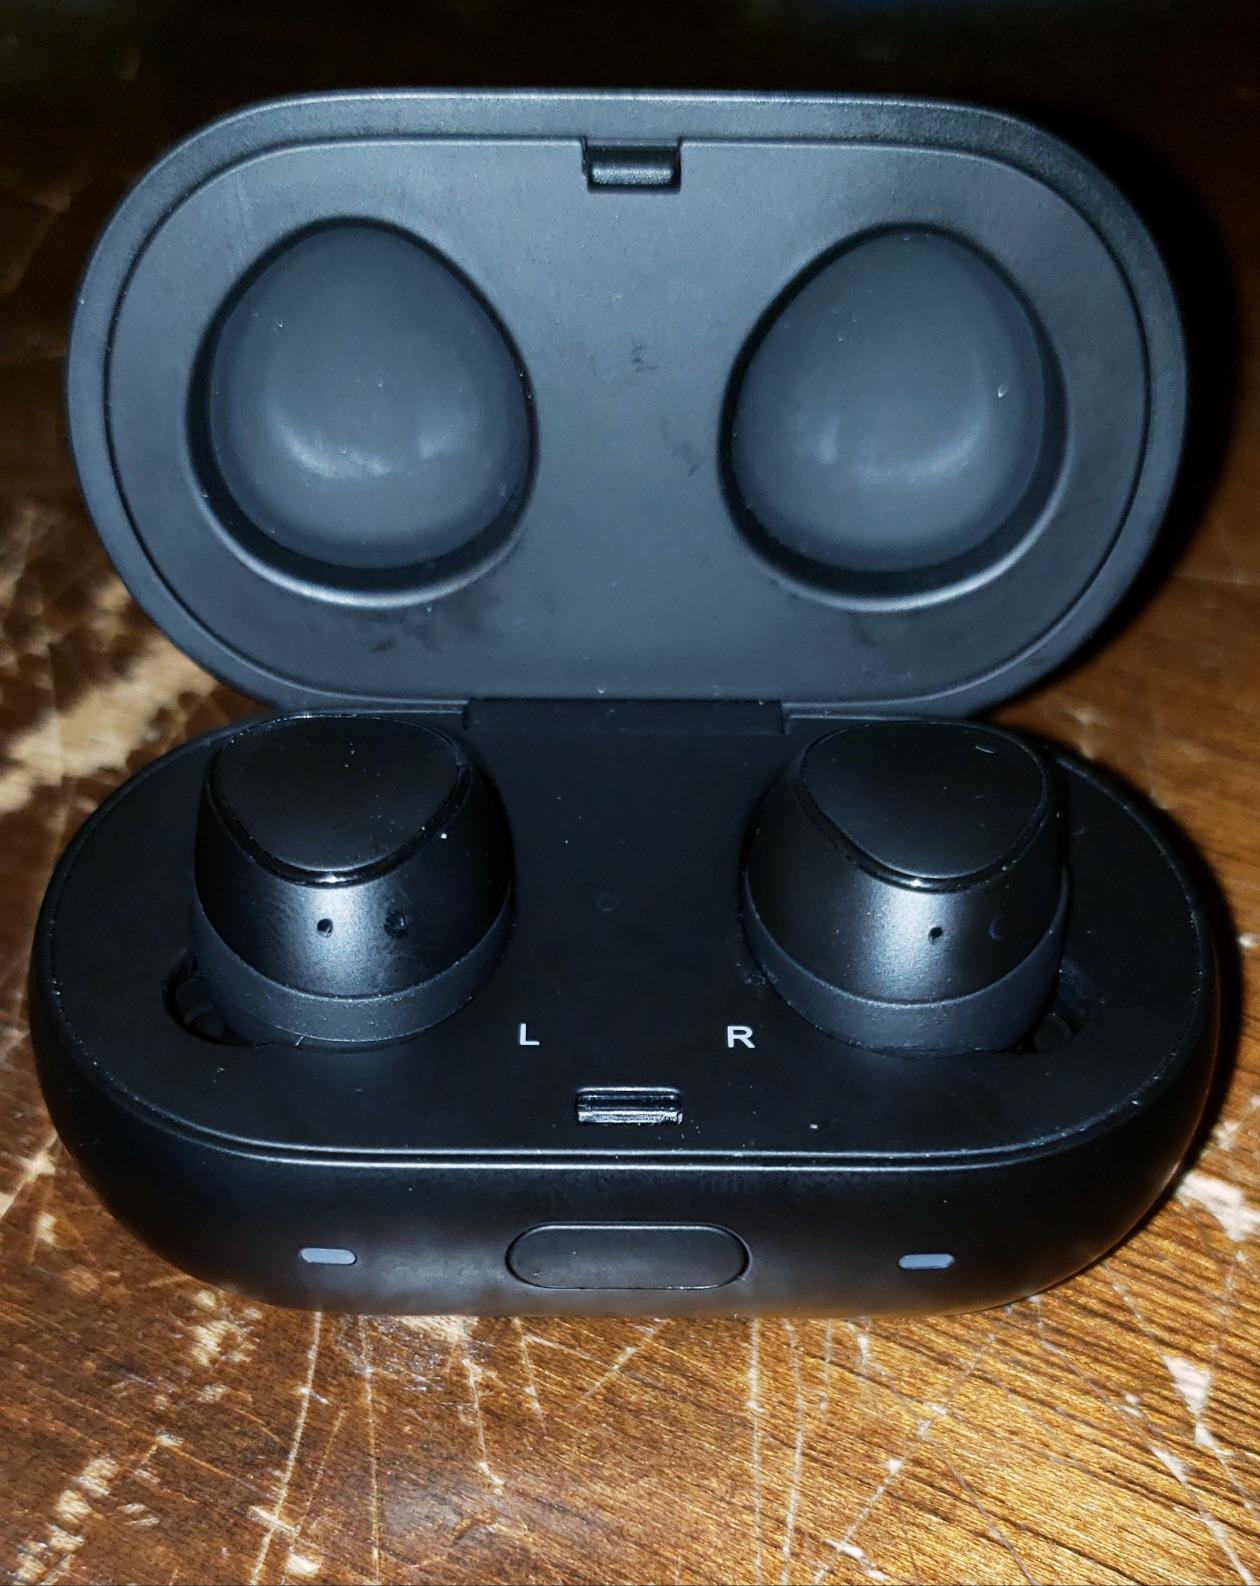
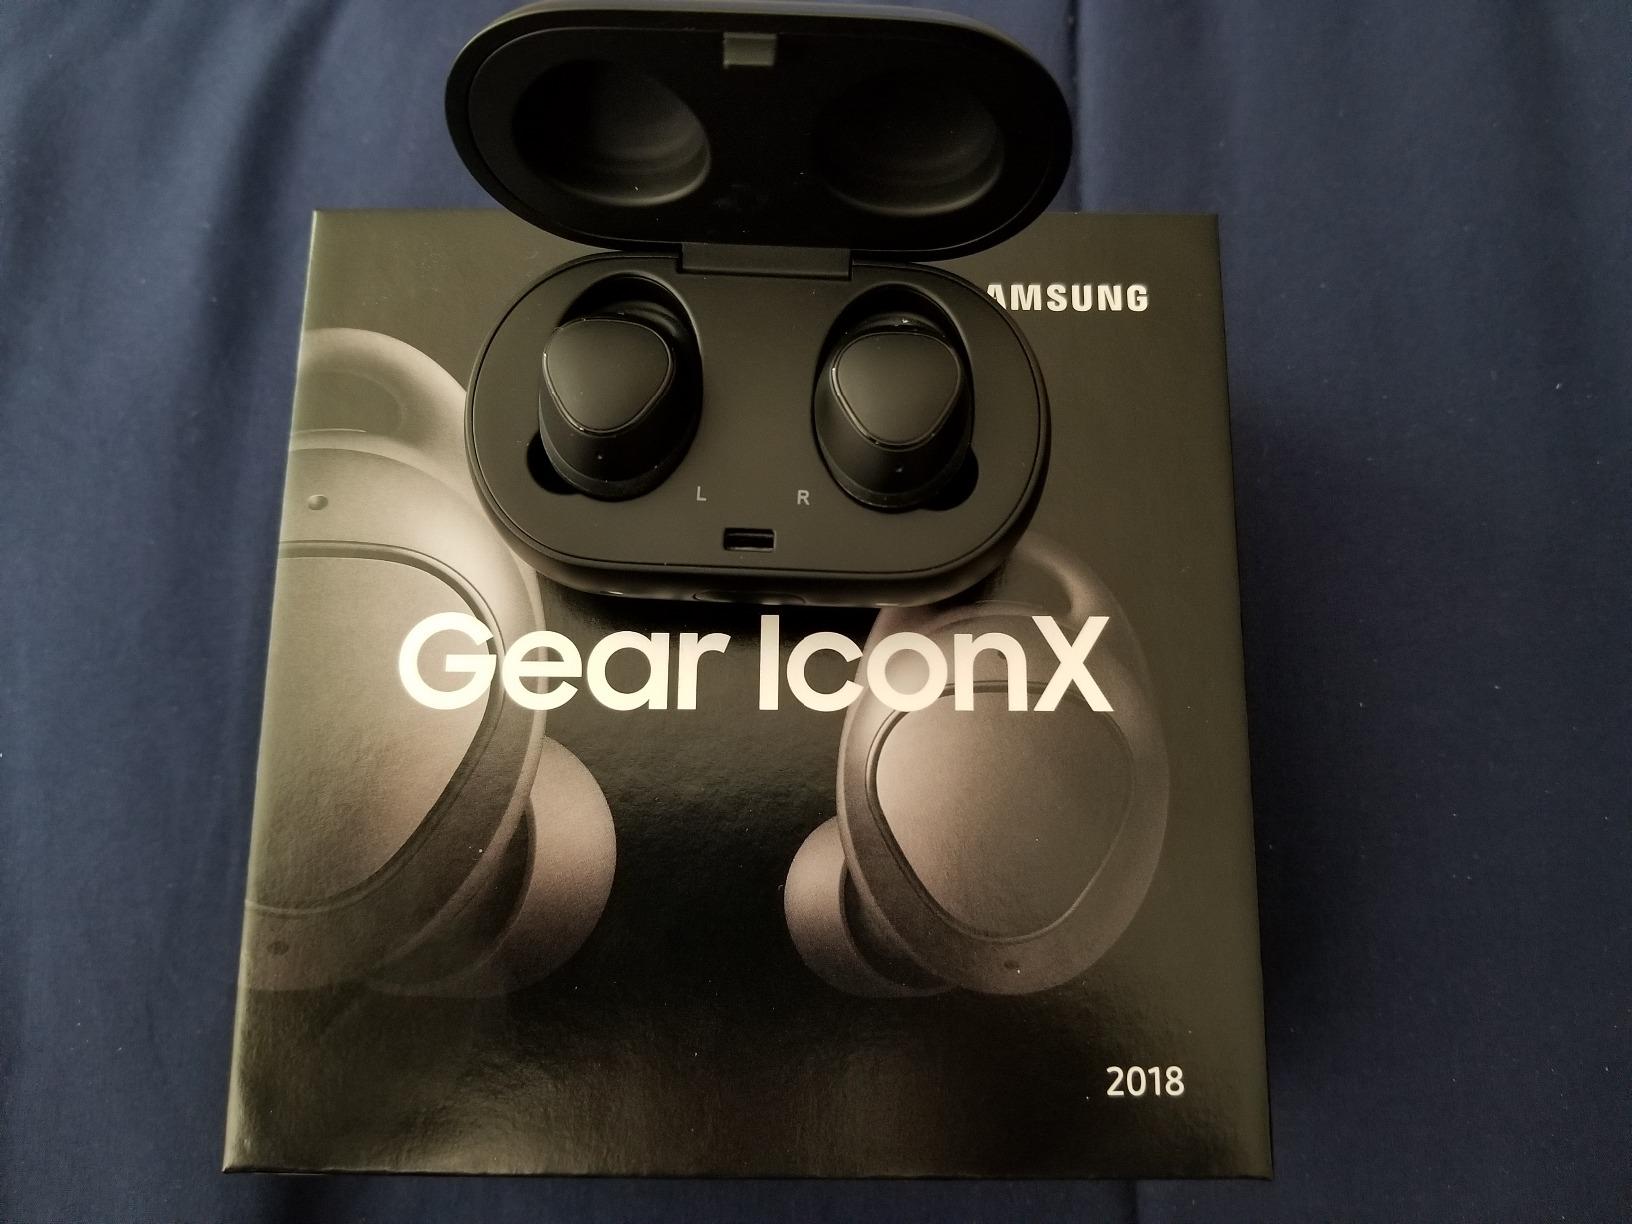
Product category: earbuds
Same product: yes